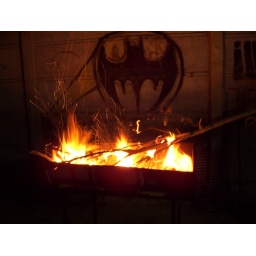
Batman Sign in the wall of my house :D.